Almost There (film)

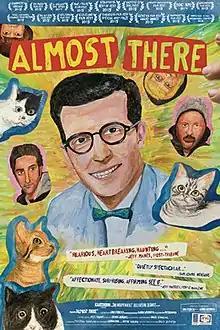

Almost There is a 2014 independent documentary film, produced by Kartemquin Films. It was directed by Aaron Wickenden and Dan Rybicky.